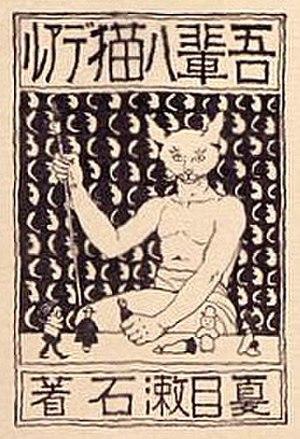
Je suis un chat est un roman japonais de Sōseki Natsume, d'abord paru sous forme de feuilleton de 1905 à 1906 dans la revue littéraire Hototogisu.